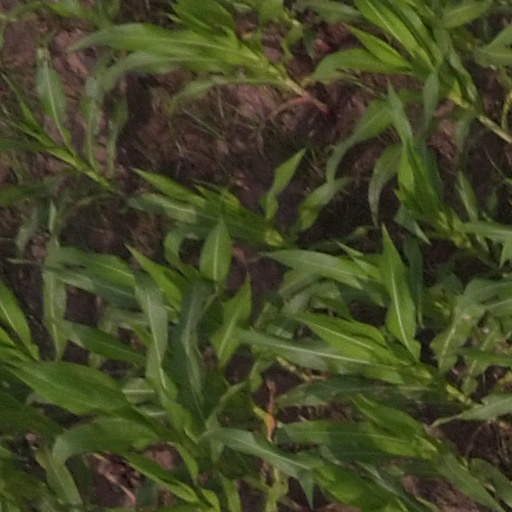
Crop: maize; corn